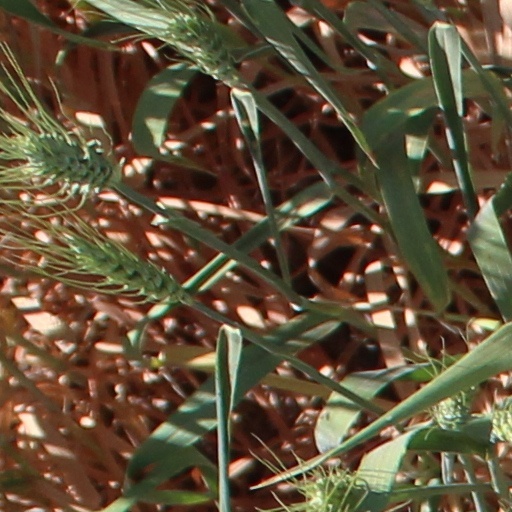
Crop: wheat